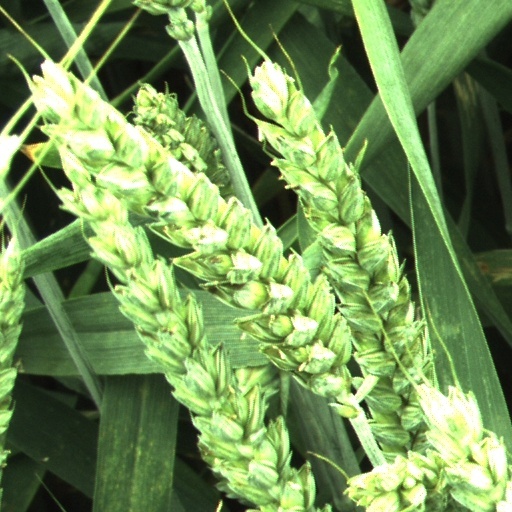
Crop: wheat